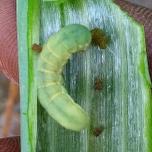
Crop: Onion
Condition: caterpillar-p